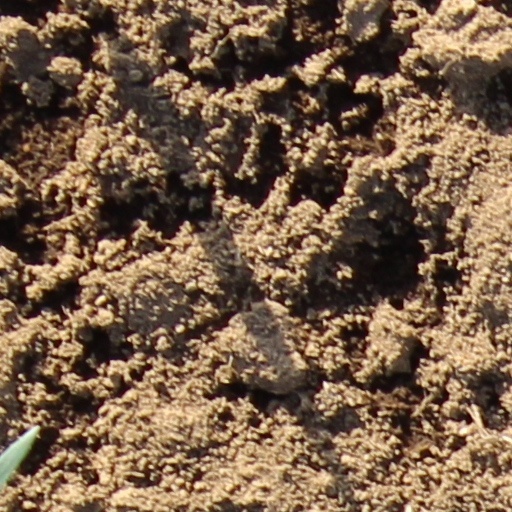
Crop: wheat